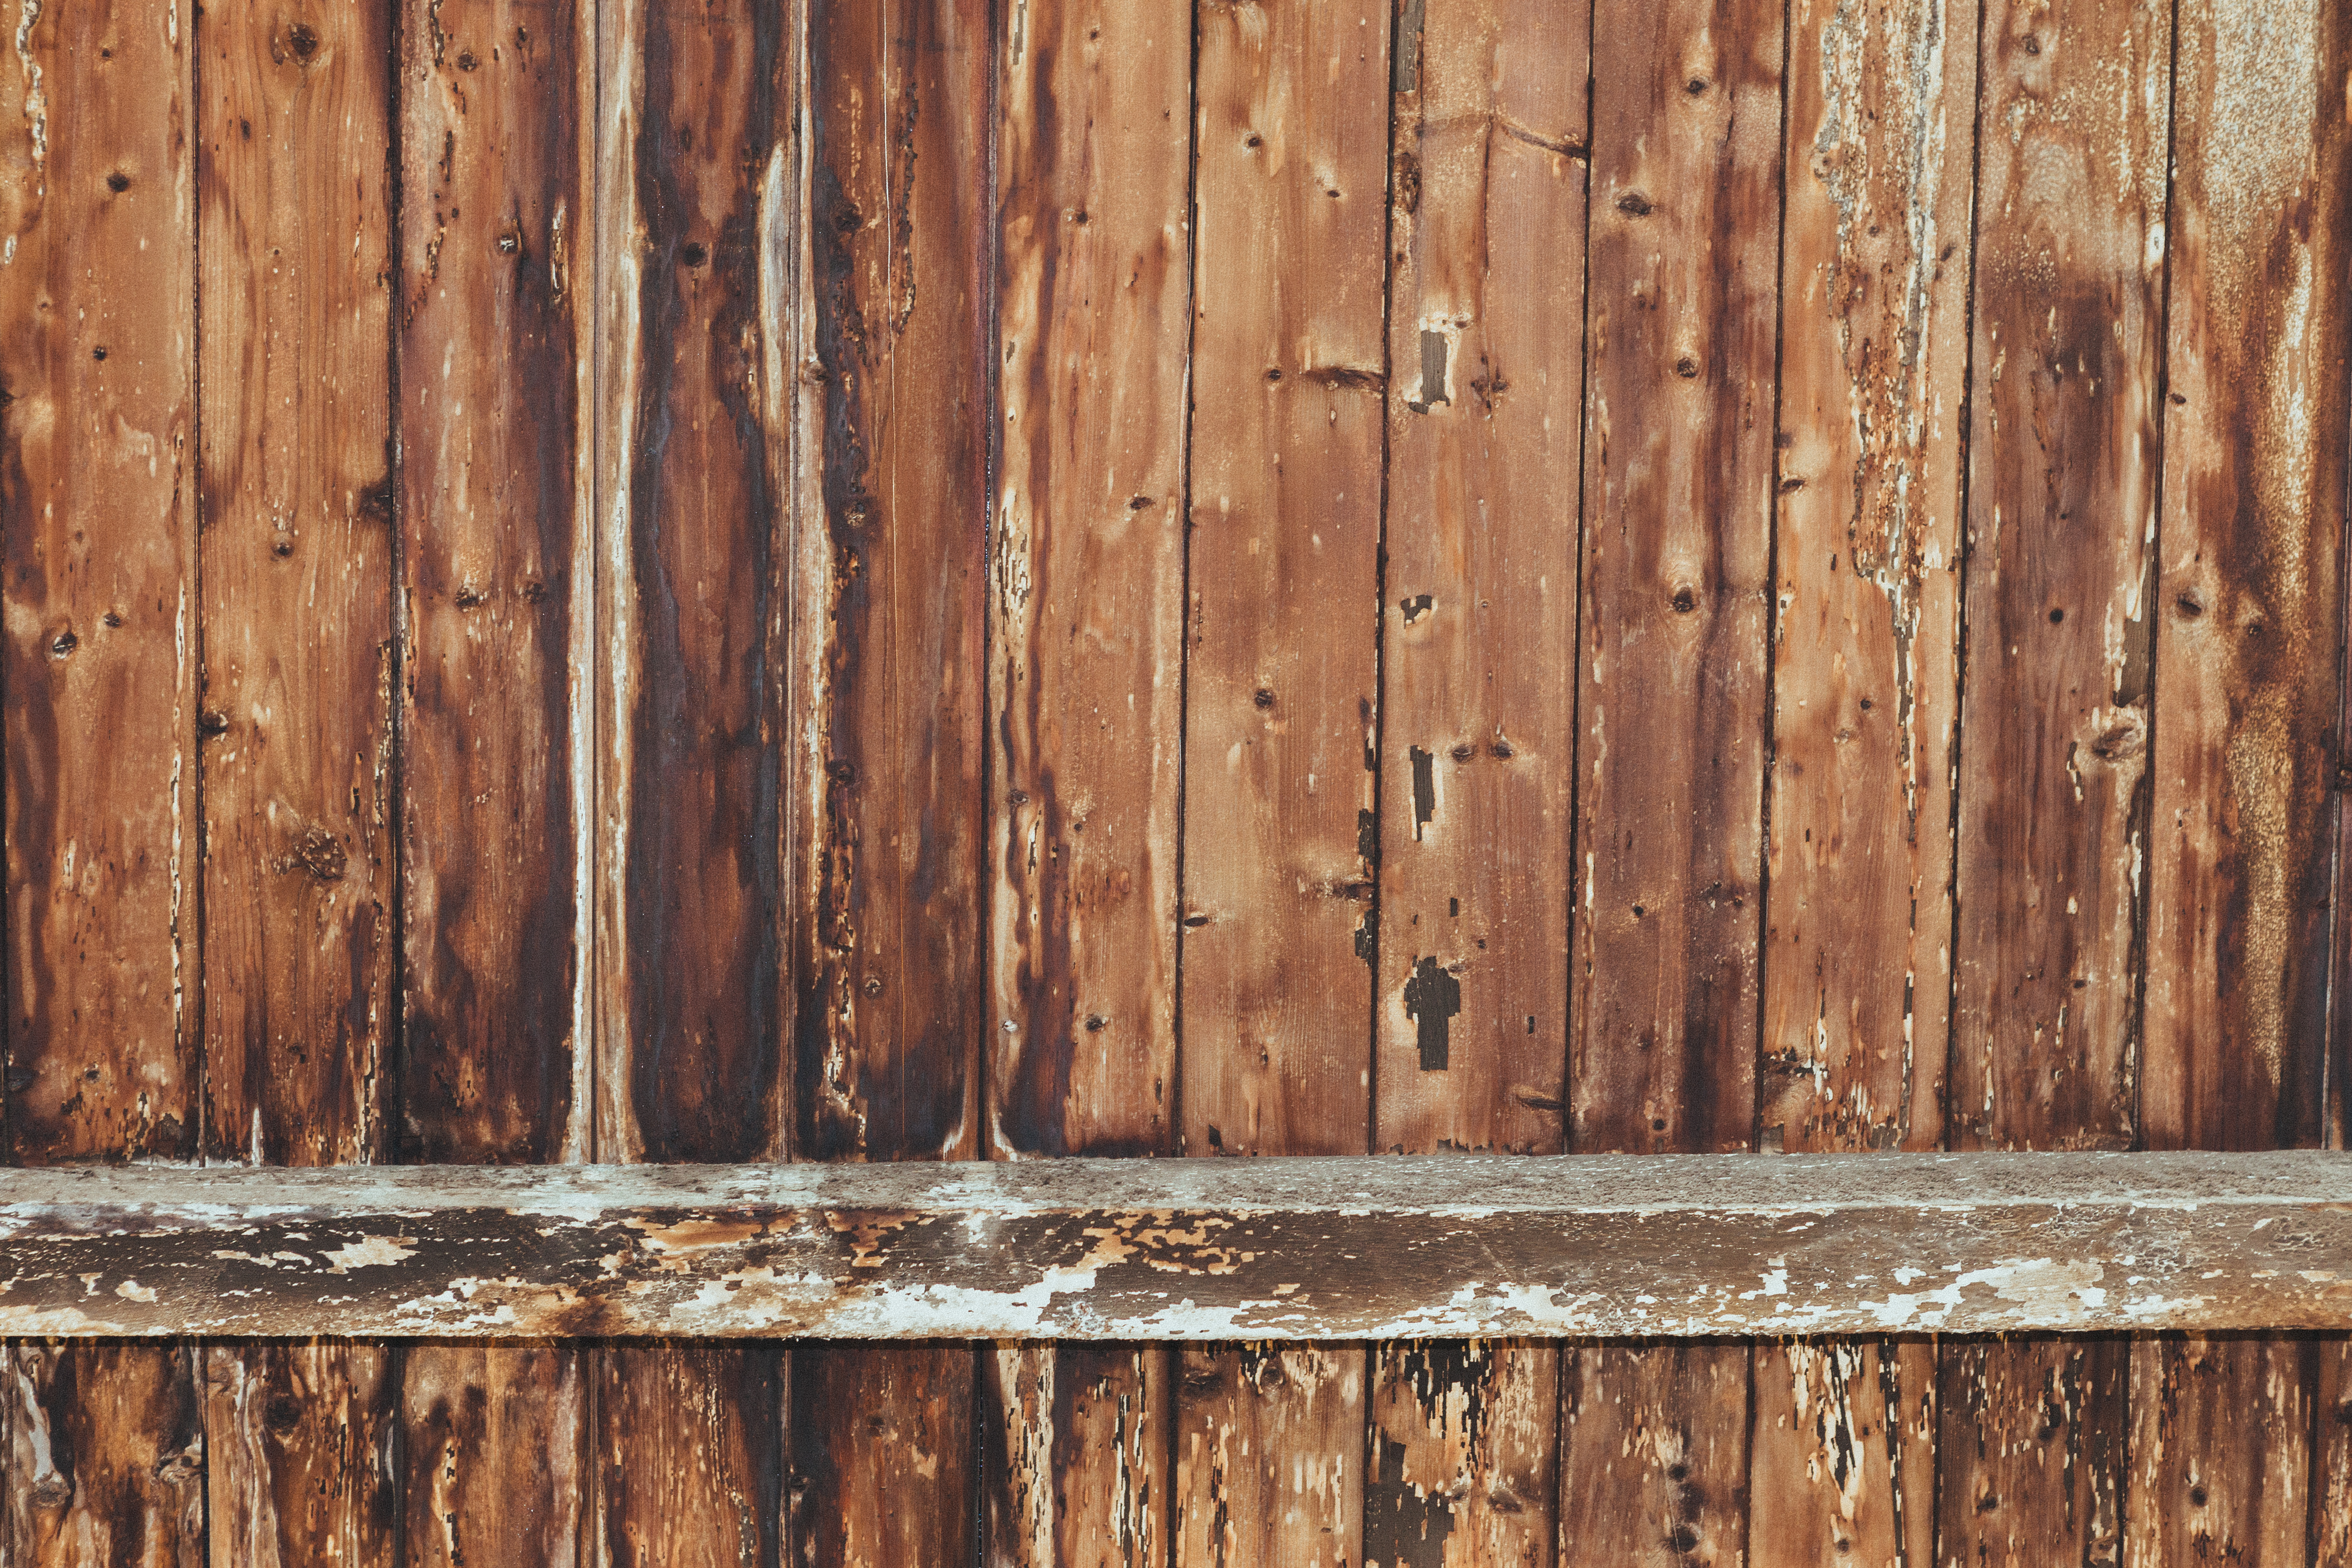
fence, wood, texture, plank, floor, wall, pattern, lumber, weathered, woodgrain, publicdomain, background, hardwood, boards, aged, flooring, wood flooring, man made object, laminate flooring, wood stain